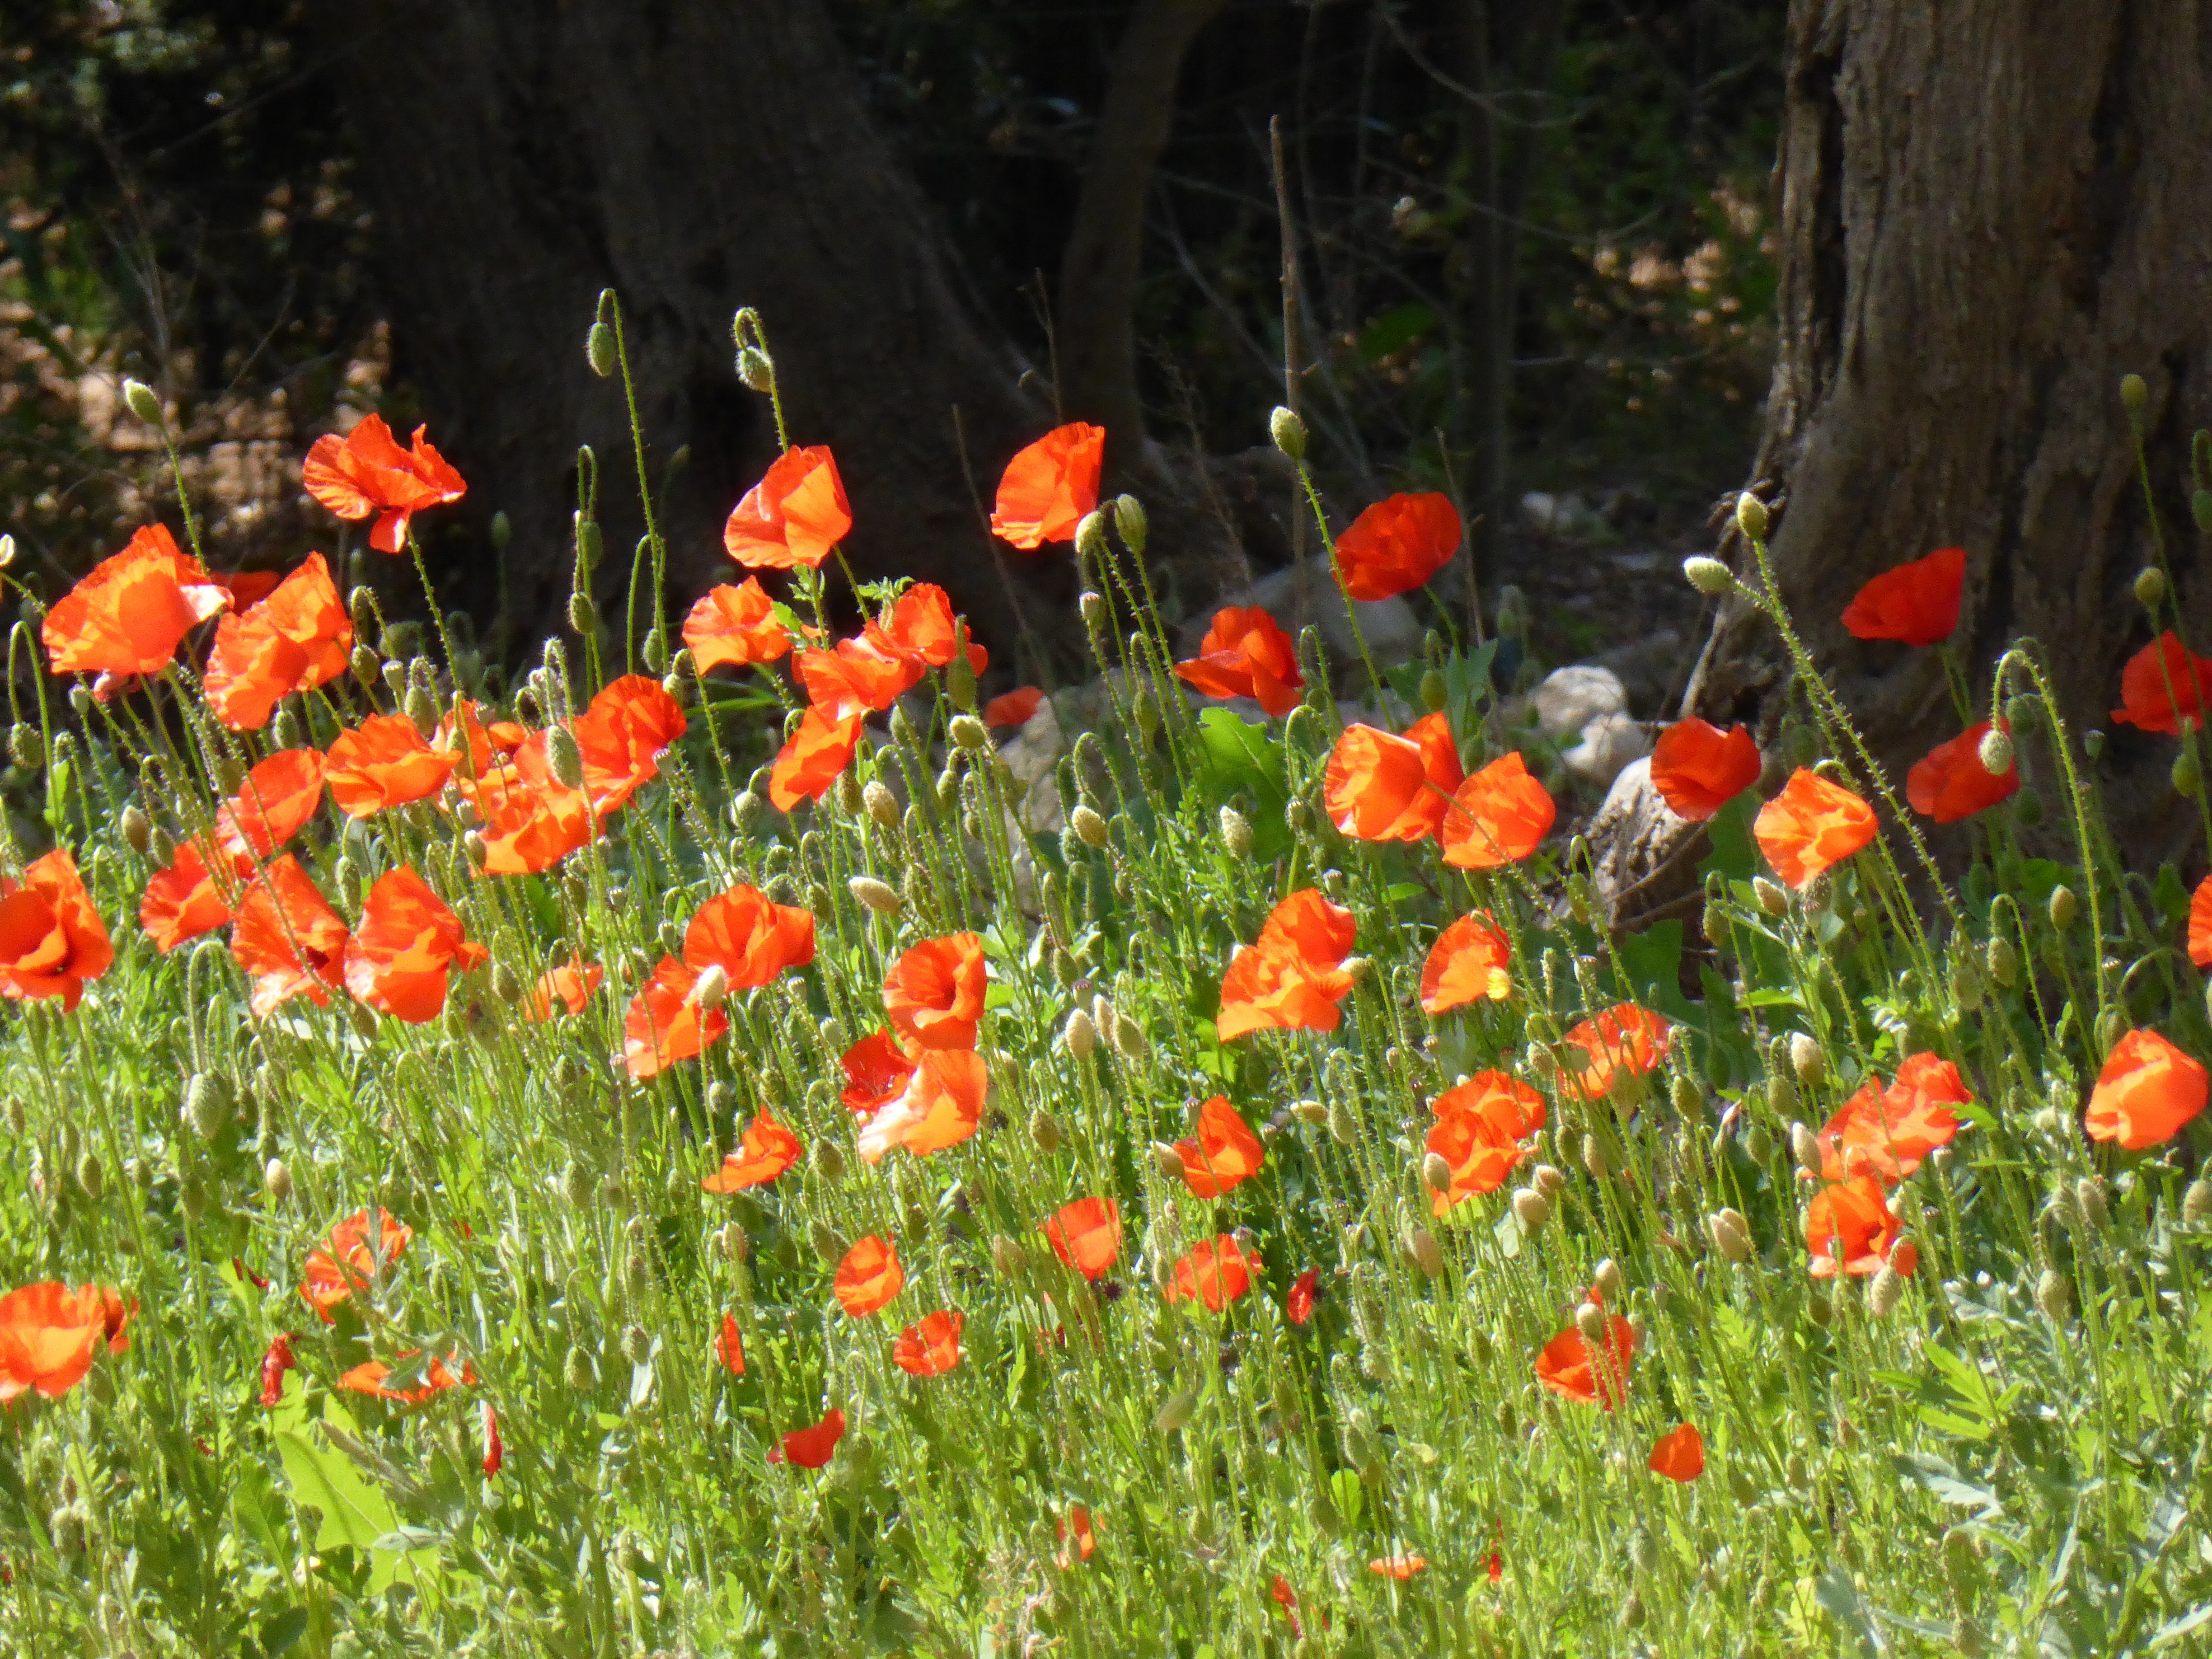
plant, field, meadow, prairie, flower, red, botany, garden, flora, wildflower, klatschmohn, poppy flower, poppy, habitat, coquelicot, flowering plant, poppy meadow, annual plant, natural environment, land plant, poppy family